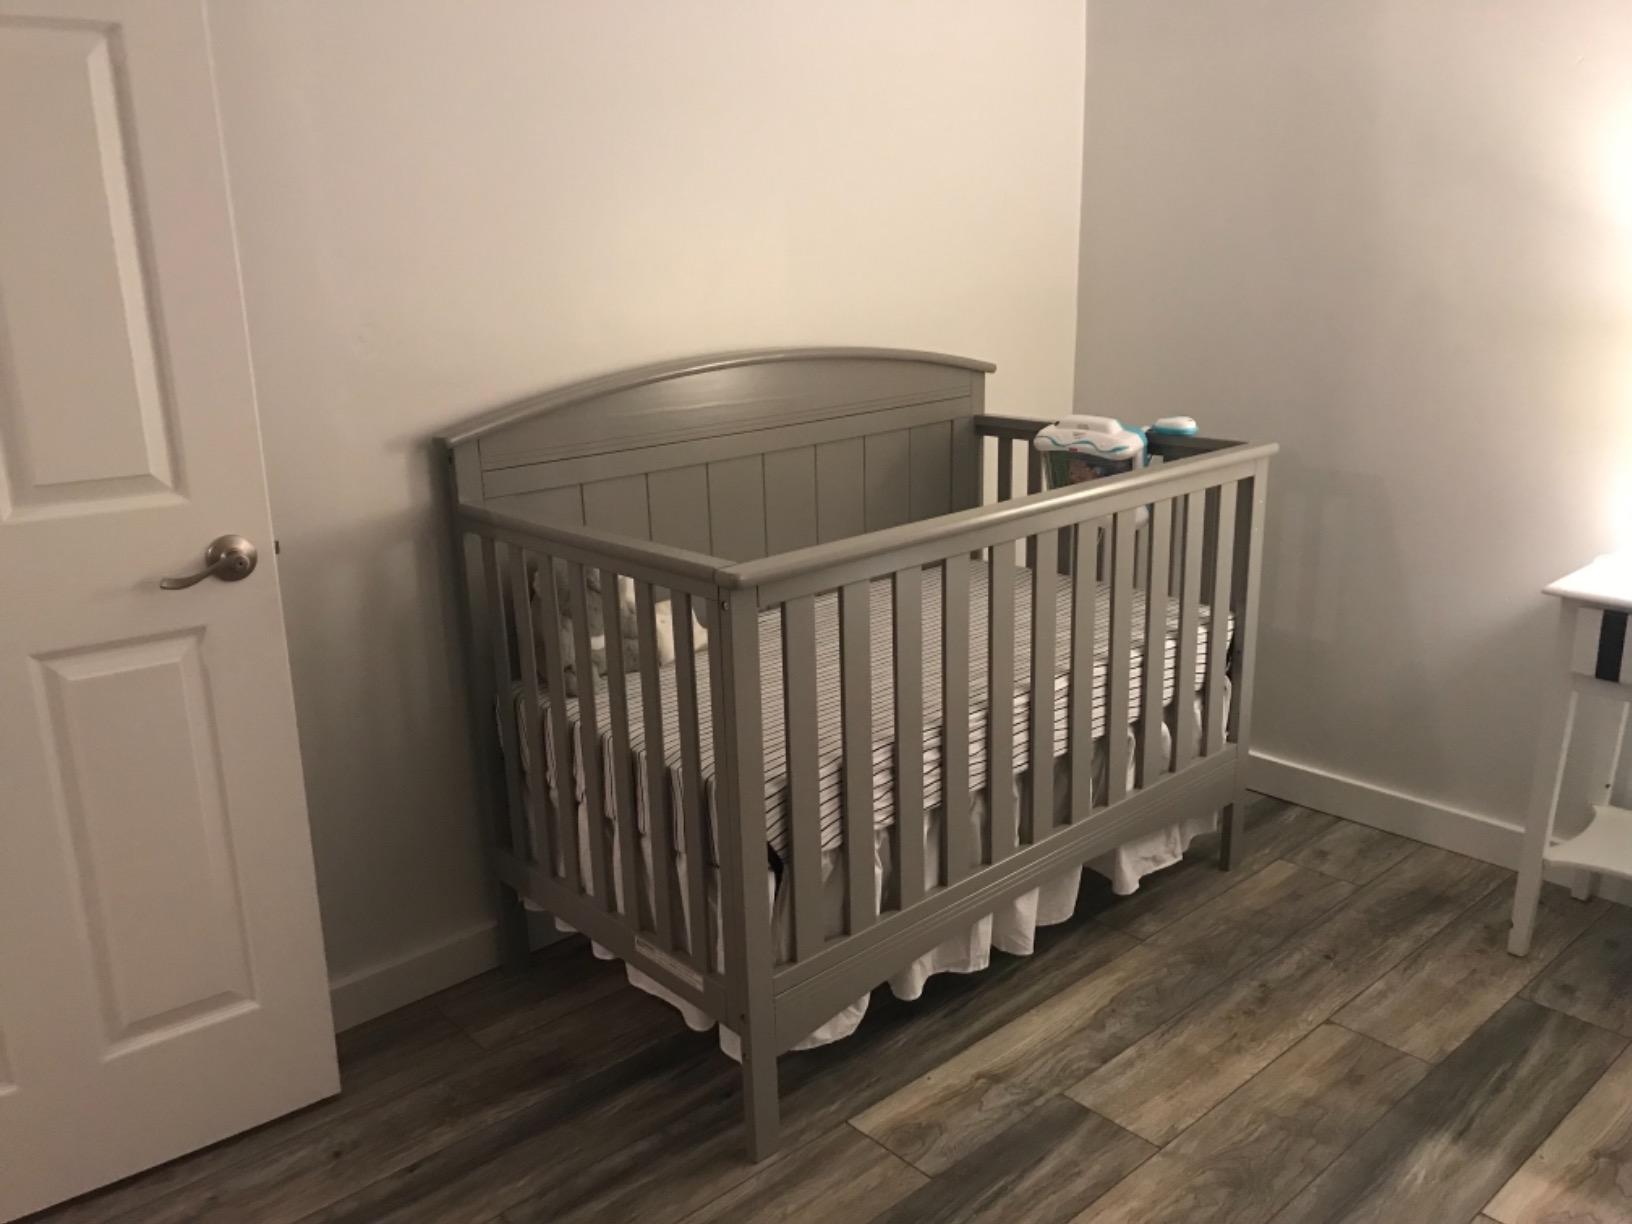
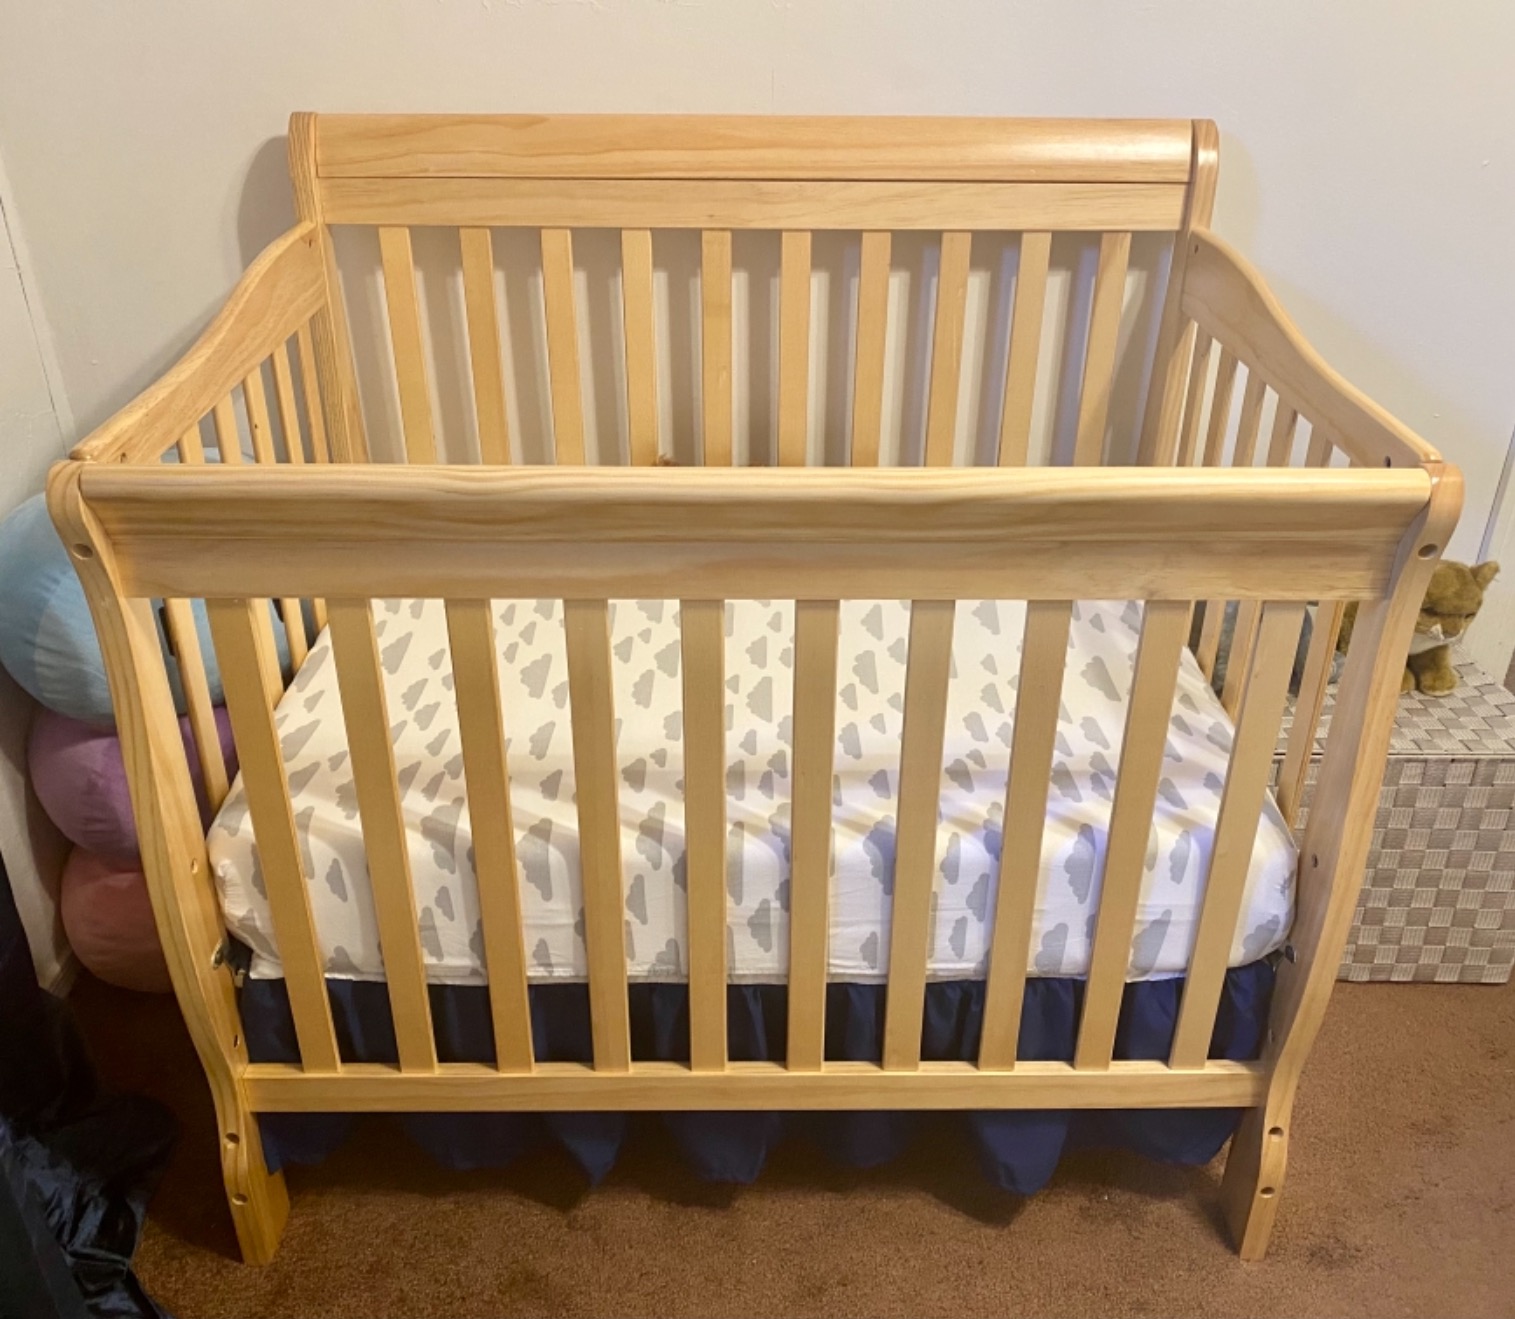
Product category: products_crib
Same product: no